Adela Helić

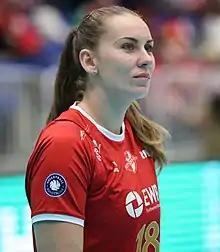

She was part of the Serbia women's national volleyball team.